SMS Habsburg

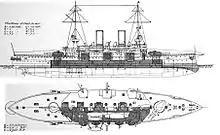
Line-drawing of the "Habsburg"-class ships; shaded areas show the extent of the armor layout

Like all ships of her class, "Habsburg" was 113.11 m (371 ft) long at the waterline and was 114.55 m (375 ft 10 in) in overall length. She had a beam of 19.8 m (65 ft) and a draft of 7.5 m (24 ft 6 in). The ship displaced 8,364 metric tons (8,232 long tons). "Habsburg" had a crew of 638 officers and enlisted men.